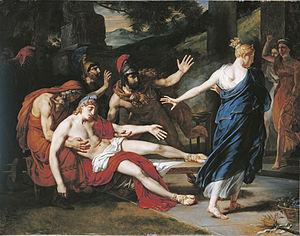
Antoine-Jean-Baptiste Thomas, né à Paris le 31 octobre 1791 et mort à Paris en 1833, est un peintre français.
Cette page recense les lauréats du prix de Rome en peinture, récompense inaugurée en 1663, et de façon officielle en 1667, par l'Académie royale de peinture et de sculpture à Paris, et supprimée par une réforme, après 1968.
Dans la mythologie grecque, Œnone, fille du dieu fleuve Cébren, est une nymphe.